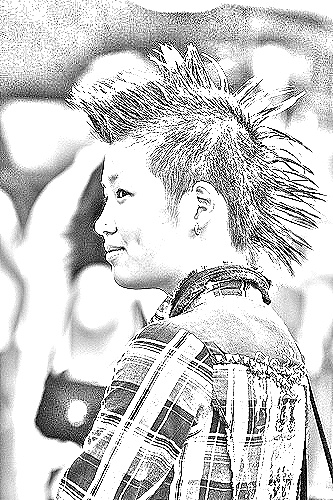
Portrait style: Sketch Portrait